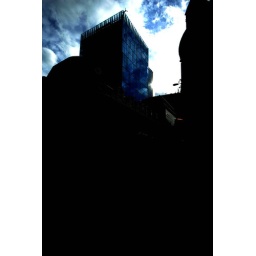
castle in the sky